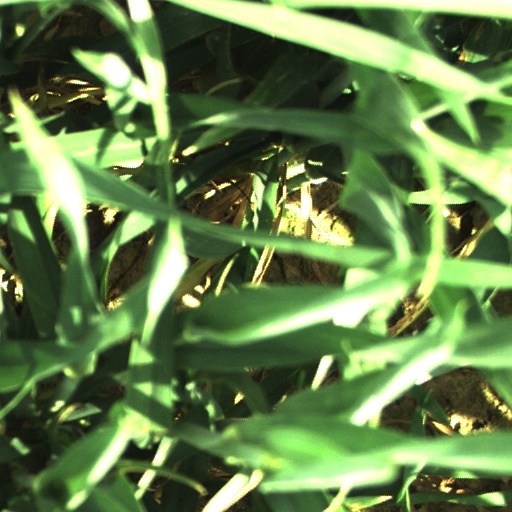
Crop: wheat